Uthama Puthiran (1940 film)

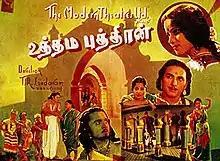
Theatrical poster

Utthama Puthiran is the 1940 Tamil language film directed by T. R. Sundaram. P. U. Chinnappa, M. V. Rajamma, T. S. Balaiah played the lead roles. It was the first Tamil film in which the leading actor P. U. Chinnappa played a double role.